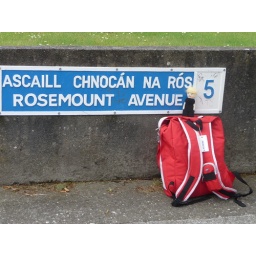
"Larry" by the road sign